Esper Ukhtomsky

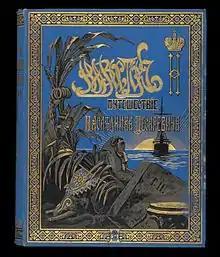
Ukhtomsky's book, detailing his journey to the east with Nicholas

Ukhtomsky's activities attracted the attention of the Oriental establishment active in Saint Petersburg, and he was elected to the Imperial Geographical Society and began to advise the Foreign Ministry on East Asian matters. The Emperor Alexander III selected him to be one of his tutors to the Tsararevich Nicholas. Ukhtomsky came to be the leader of a faction known as the "vostochniki" ("Easterners") who promoted the ideology of Eurasianism, arguing that Russia had a special bond with Asia. In common with other "vostochniki", Ukhtomsky argued that the military conquest of Asia was unnecessary as he believed that common cultural values already linked Asia to Russia. Ukhtomsky wrote: "Asia, strictly speaking in the full sense, was Russia itself".